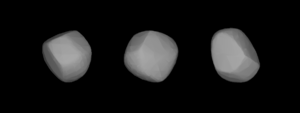
(167) Urda est un astéroïde de la ceinture principale découvert par Christian Peters le 28 août 1876.